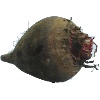
Label: beetroot